Ilocos Norte

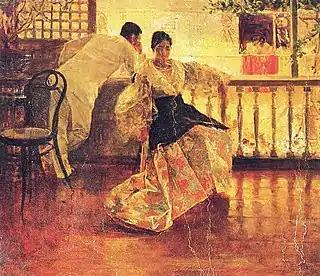
"Tampuhan" by Juan Luna

Ilocos Norte has given birth to numerous artists that have received national acclaim - perhaps the most notable being Philippine Revolution era activist and leader Juan Luna, who was born in Badoc. The province is also home to at least one National Artists of the Philippines - National Artist for Theater Severino Montano who was conferred the honor in 2001. Another influential artist was Ricarte Puruganan, one of the Philippines' influential "Thirteen Moderns," who broke away from the painting style of Conservatives, led by Fernando Amorsolo, during the first half of the 20th century.